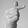
ASL letter: T